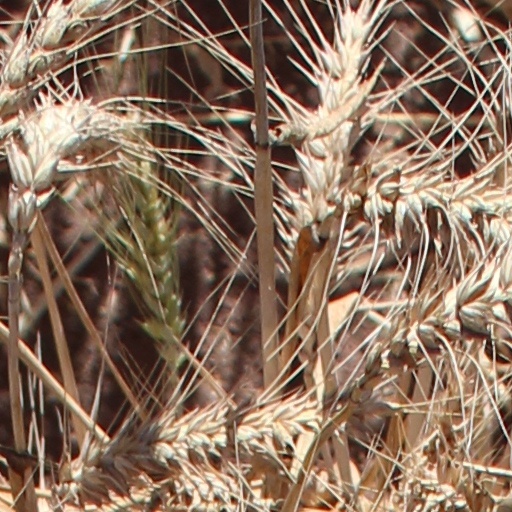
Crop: wheat